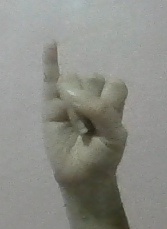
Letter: meem